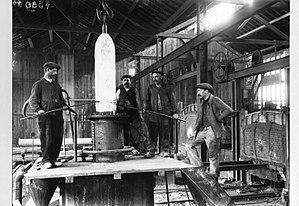
Fabrication d'obus à l'usine d'Ugitech dans la commune d'Ugine en Savoie, pendant la Première Guerre mondiale (1914-1918).
Le département de la Savoie est un département français de la région Auvergne-Rhône-Alpes, dont le chef-lieu est la ville de Chambéry. Ses habitants sont connus sous le nom de Savoyards. L'Insee et La Poste lui attribuent le code 73.
Ugitech est une entreprise spécialisée dans les produits longs en aciers inoxydables et en alliages, filiale du groupe Schmolz + Bickenbach, au sein duquel elle est couplée à Deutsche Edelstahlwerke. Son acier est utilisé aussi bien dans l’automobile, que dans la construction ou encore dans le médical.